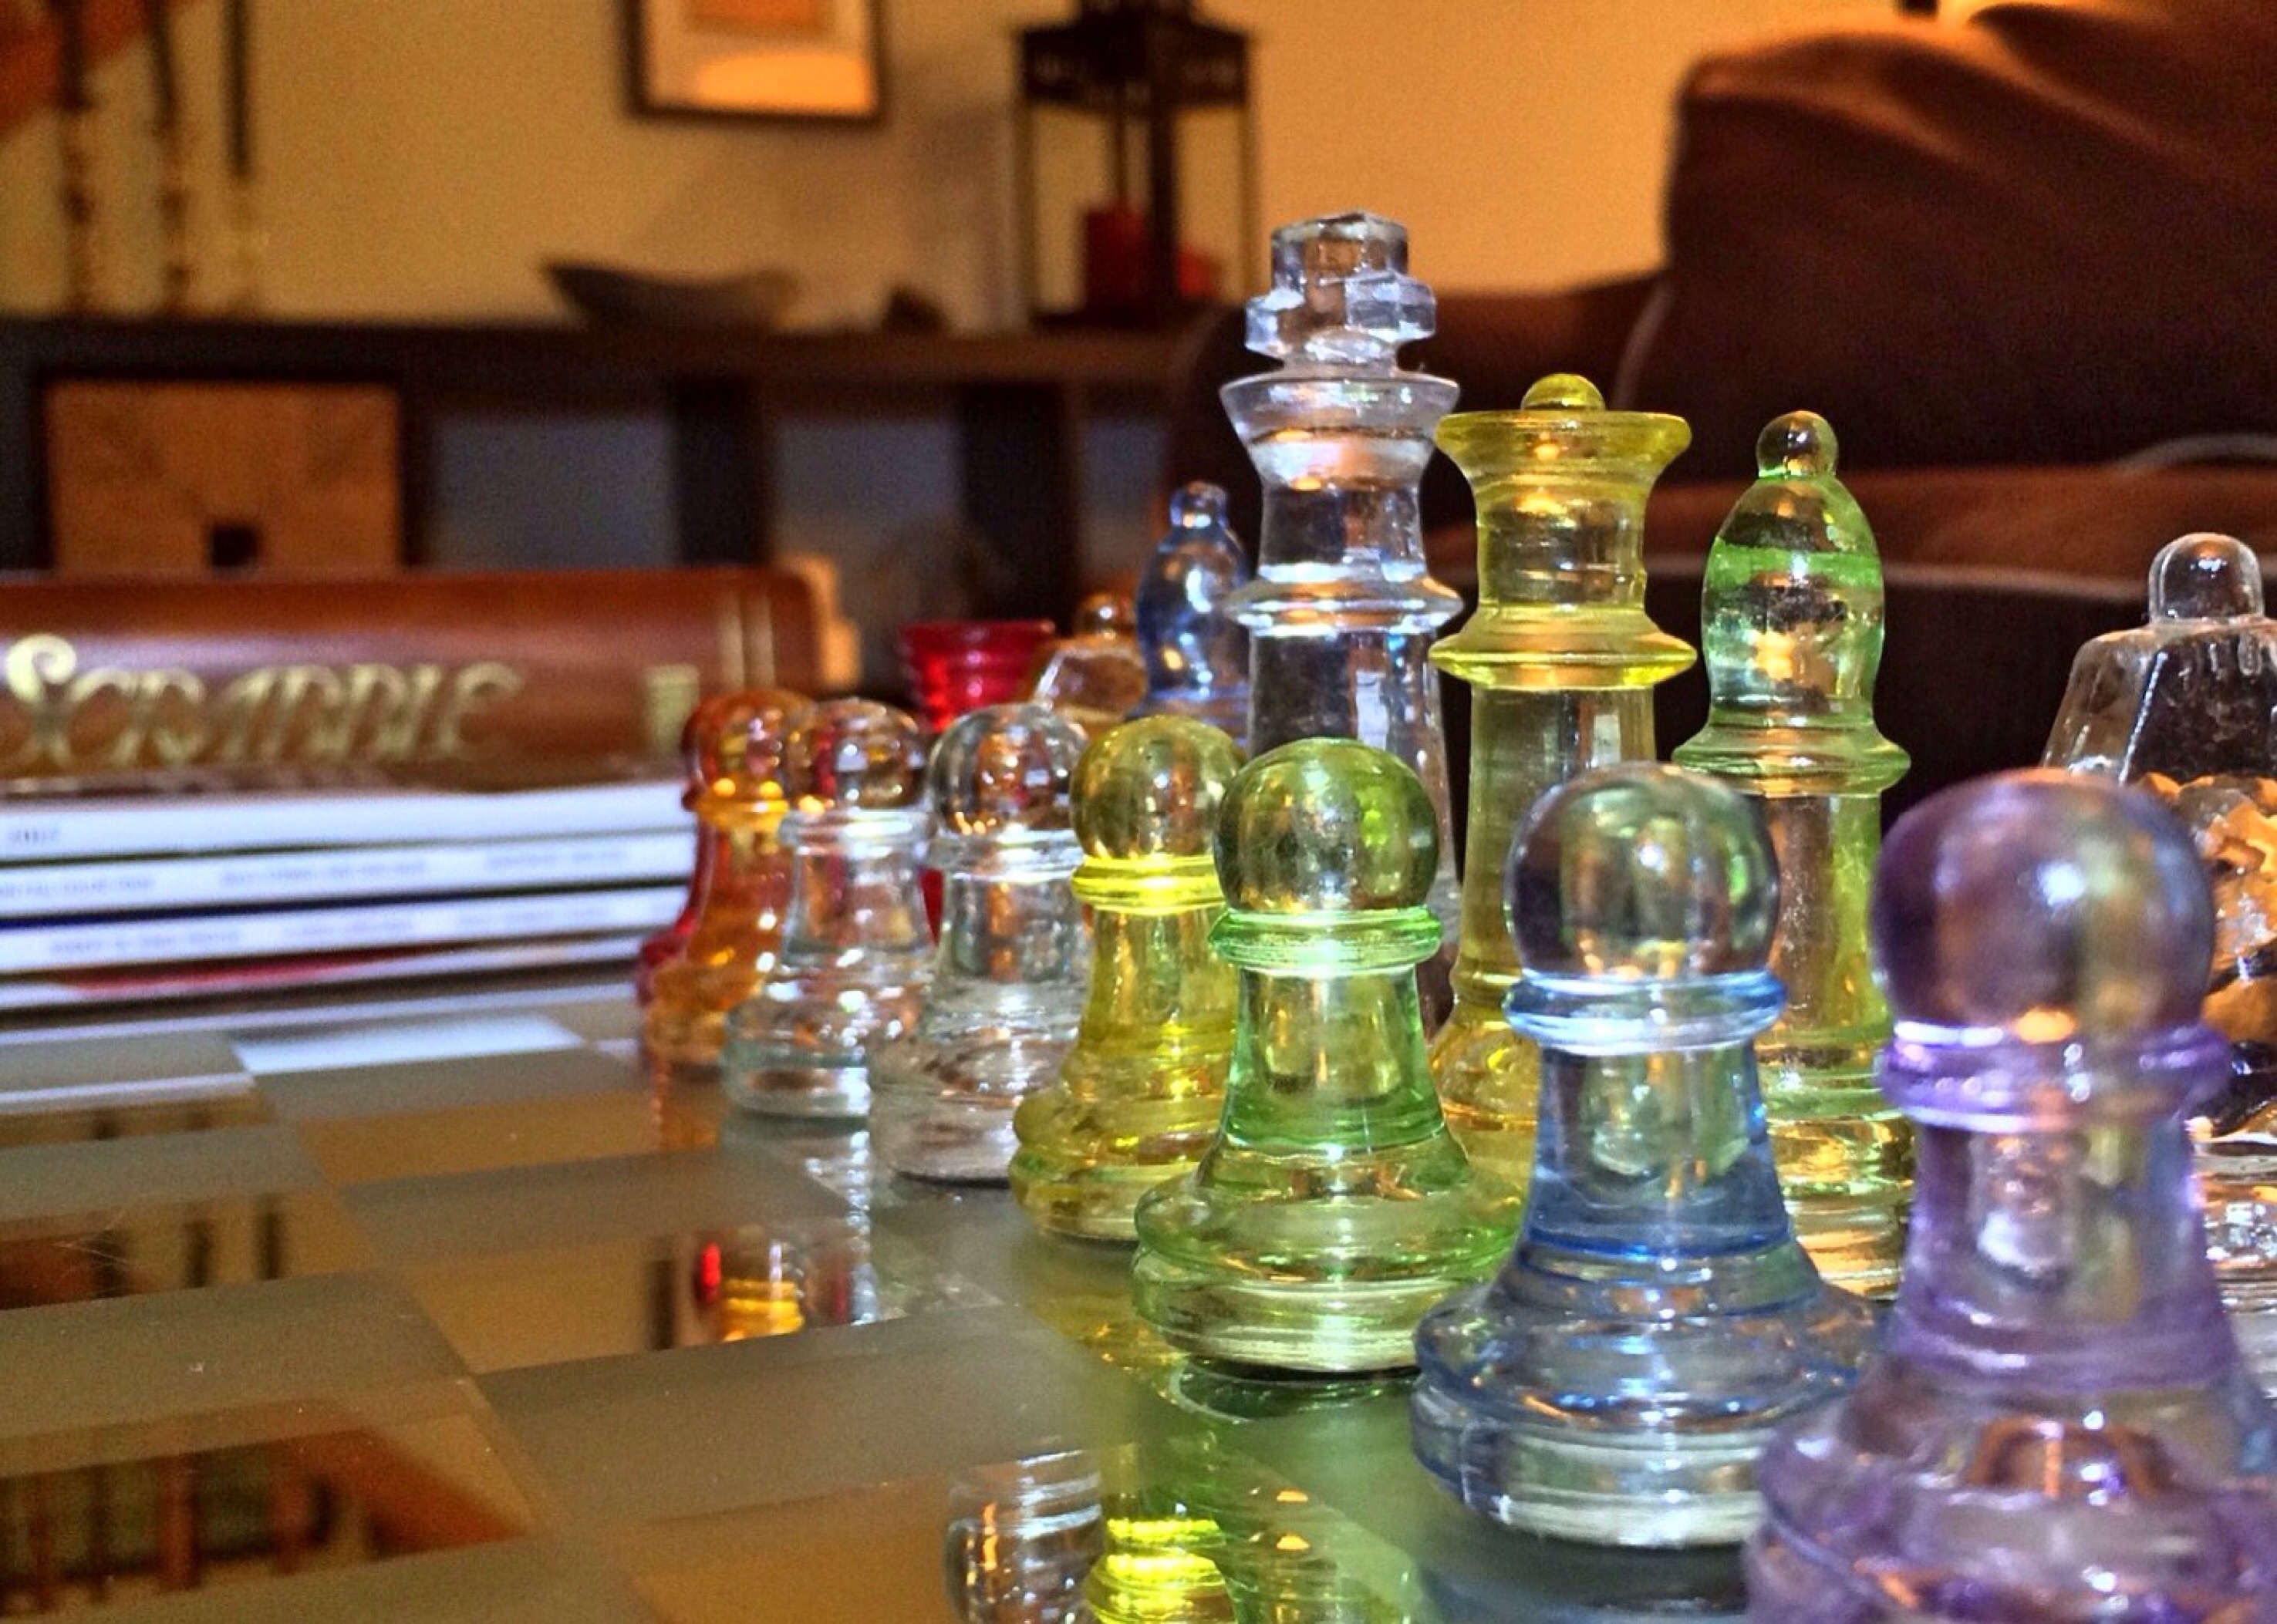
game, play, bar, drink, competition, battle, king, chess, strategy, chessboard, move, games, victory, strategic, distilled beverage